UK arms export

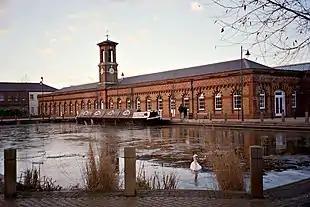
The Royal Small Arms Factory in London, closed in 1988.

UK arms export refers to trades of UK-made weapons around the world. The country is one of the world’s most successful arms exporters. According to the analysis by Action on Armed Violence, Military arms deals have been prepared £39bn between 2008 and 2017.